San Antonio

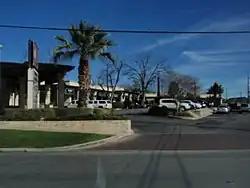
Broadway Street in Alamo Heights, an enclaved city

The University of Texas at San Antonio fields San Antonio's NCAA Division I athletic teams, known as the UTSA Roadrunners. The teams play in the American Athletic Conference. The university added football in 2011, hiring former University of Miami coach Larry Coker as its initial head coach. Roadrunner football began play in 2011, with a record of 4–6. UTSA set attendance records for both highest attendance at an inaugural game (56,743) and highest average attendance for a first year program (35,521). The Roadrunners moved to the Western Athletic Conference in 2012, to Conference USA in 2013, and to the American Athletic Conference in 2023.